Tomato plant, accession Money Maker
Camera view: tilt-top (135 deg); turntable rotation: 330 degrees
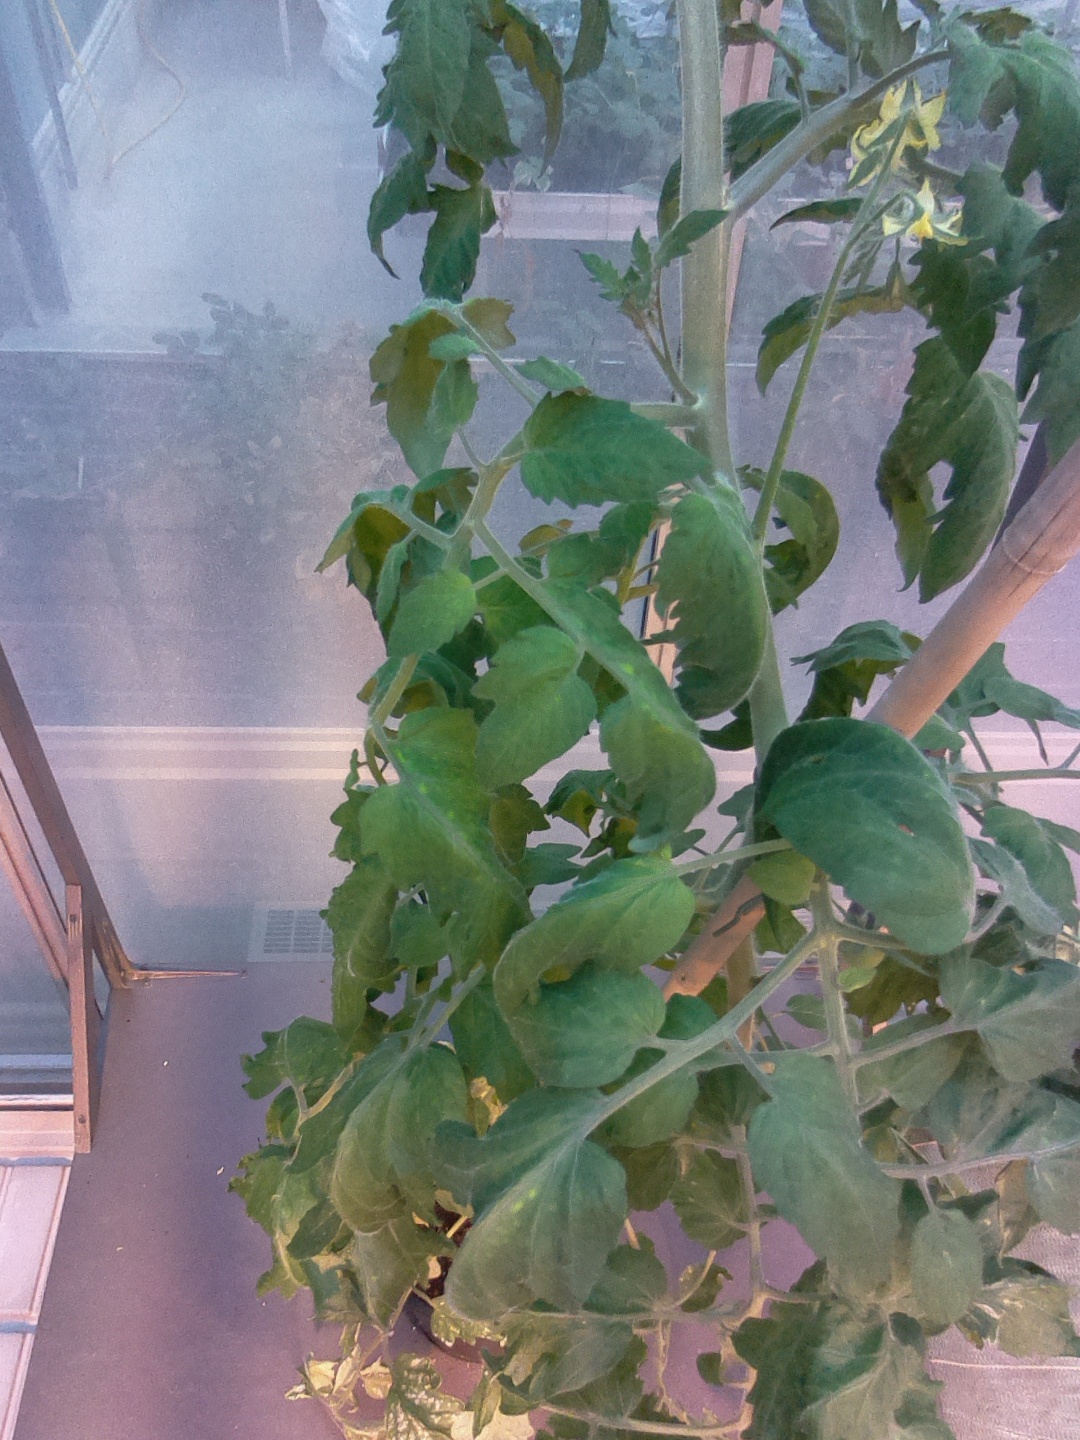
BBCH growth stage 70: Fruits at the main stem or branches visibles